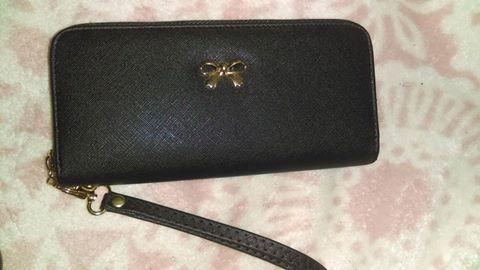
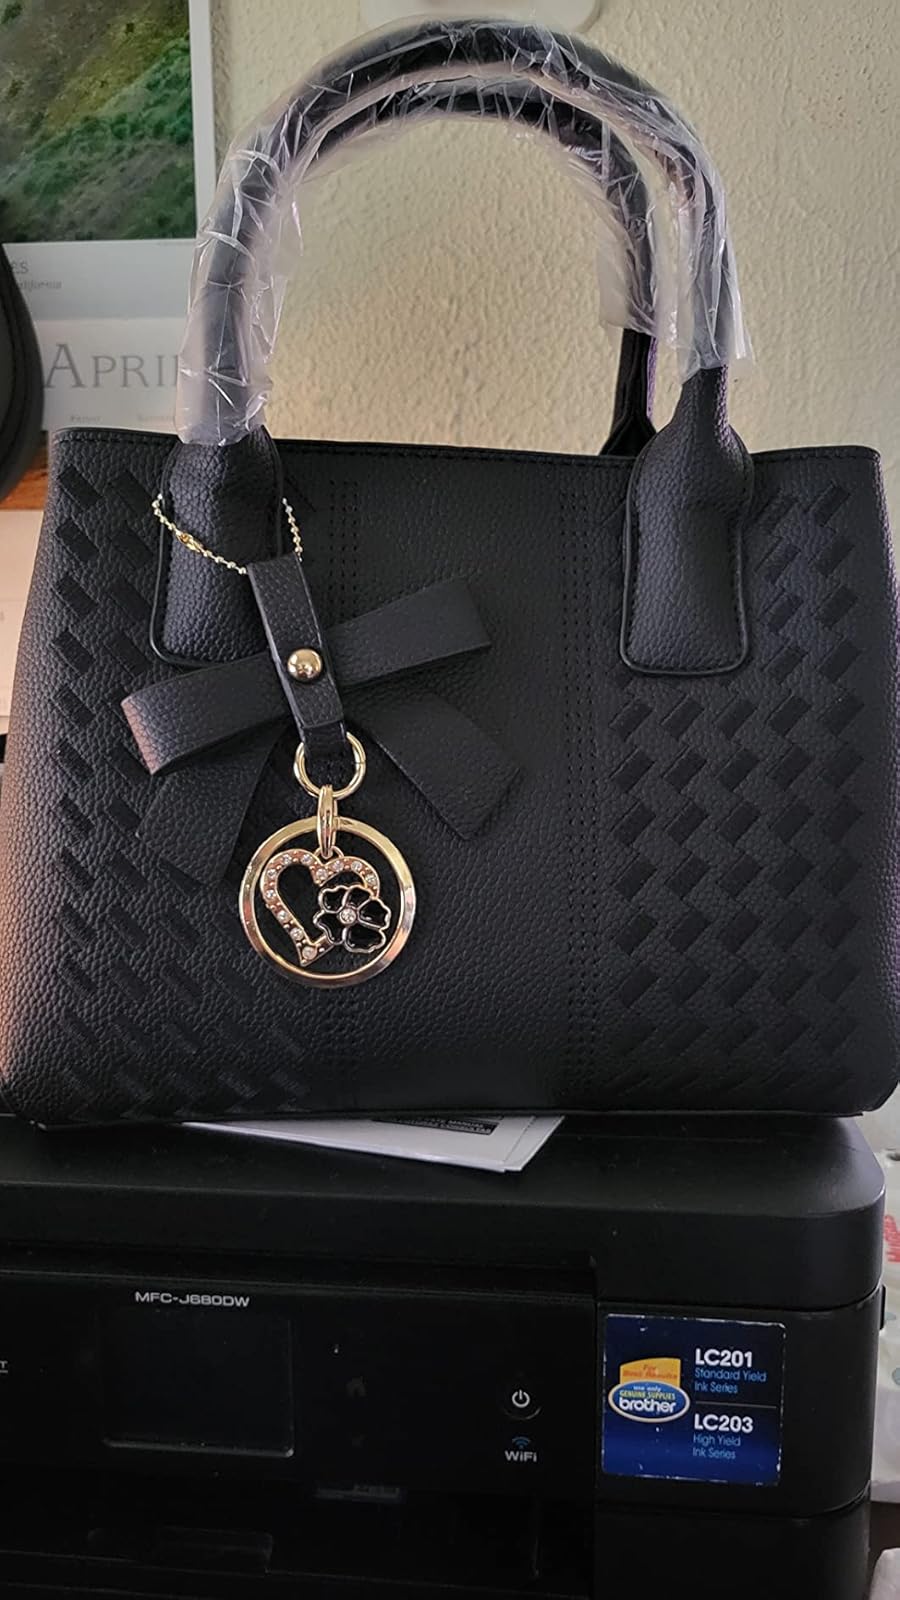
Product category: accessories_handbag
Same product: no